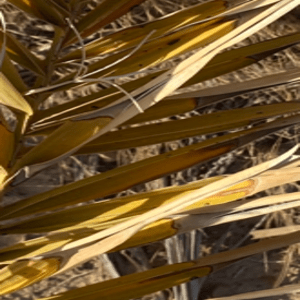
Label: Magnesium Deficiency